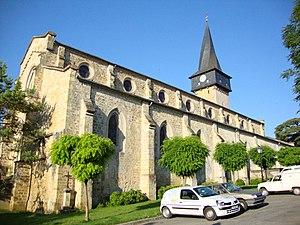
Barran (Gers, Fr) église au clocher tors
Barran est une commune française située dans le département du Gers, en région Occitanie.
Cet article recense les monuments historiques du Gers, en France.
L'église Saint-Jean-Baptiste est une église catholique située à Barran, en France.